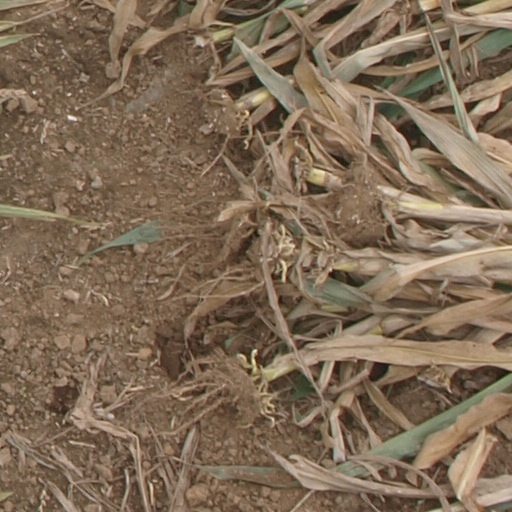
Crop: maize; corn